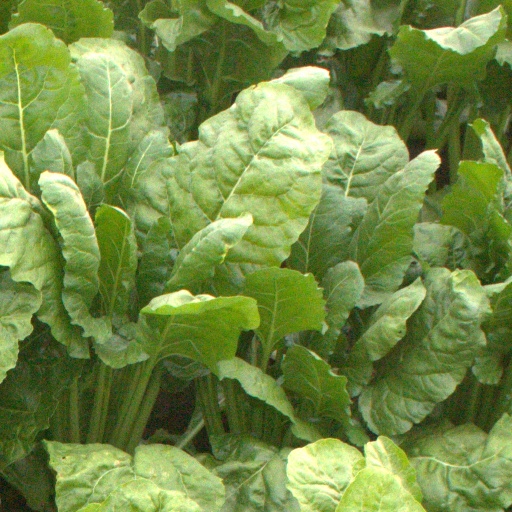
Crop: sugar beet